Answer in natural language. How many Chairs are visible in the scene? Choose between the following options: 2, 0, 3, 4 or 2
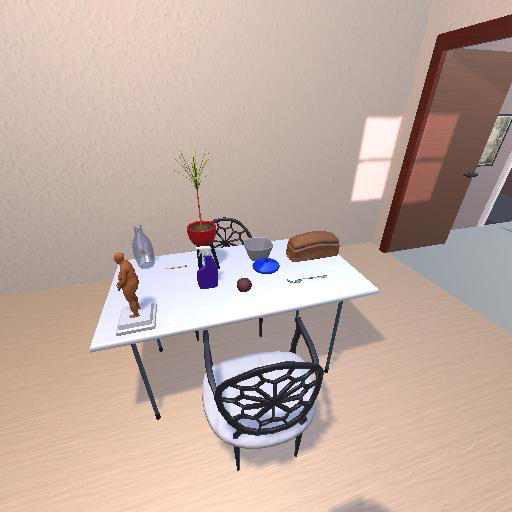
<answer>2</answer>